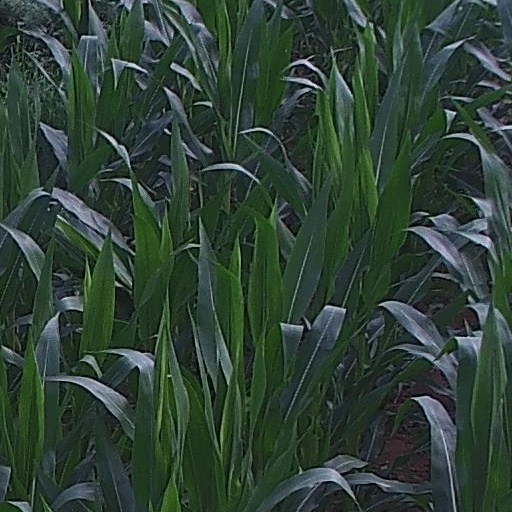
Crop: maize; corn